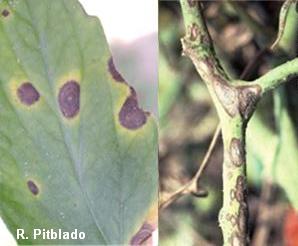
Labels: Tomato Early blight leaf